Answer in natural language. Consider the 3D positions of the objects in the scene and not just the 2D positions in the image. Is the centerpoint of  Window (highlighted by a blue box) at a higher height than black colour tv stand (highlighted by a green box)? Choose between the following options: no or yes
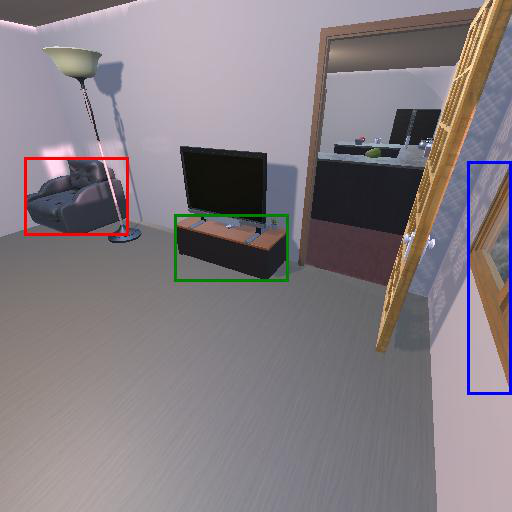
<answer>yes</answer>